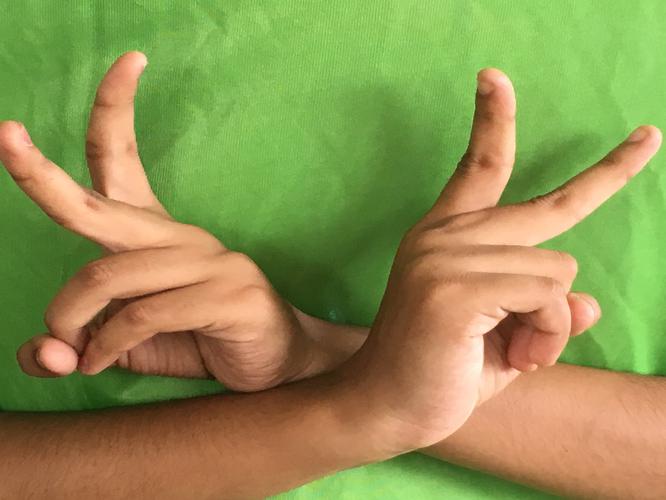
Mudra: Kartariswastika
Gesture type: double_hand